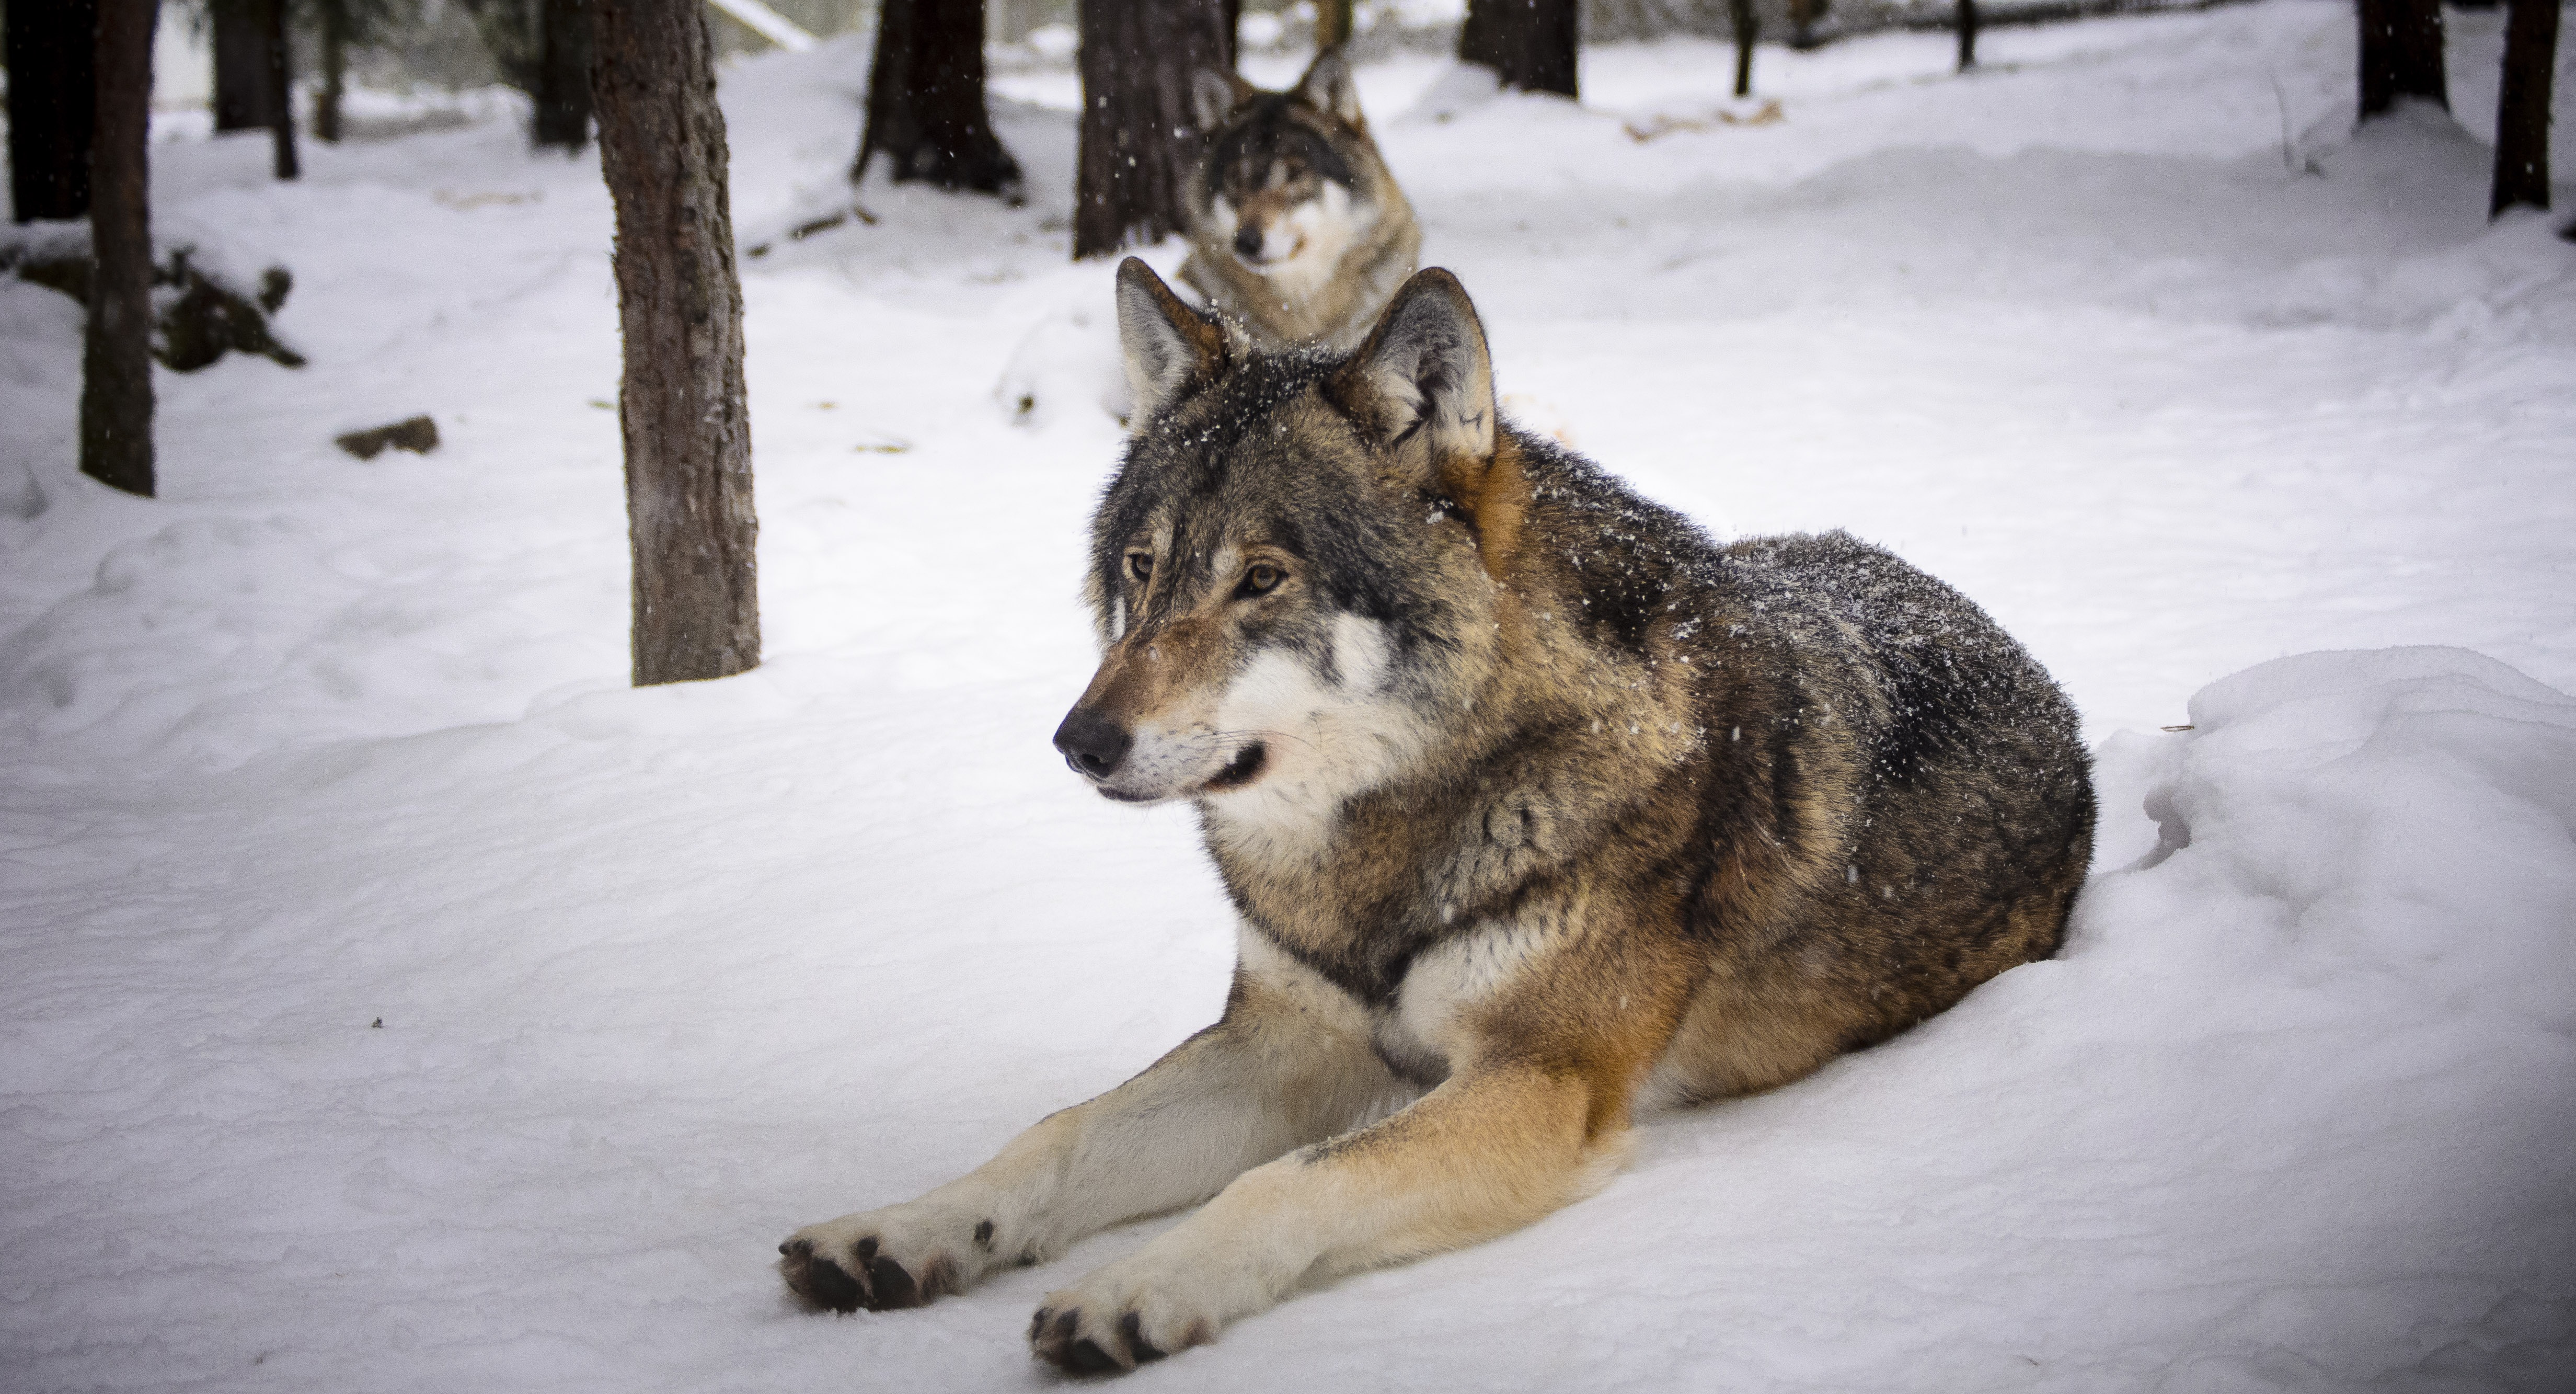
snow, winter, dog, wildlife, zoo, vehicle, weather, mammal, wolf, season, animals, predators, wolves, dog like mammal, saarloos wolfdog, wolfdog, czechoslovakian wolfdog, dog breed group, greenland dog, meat eaters